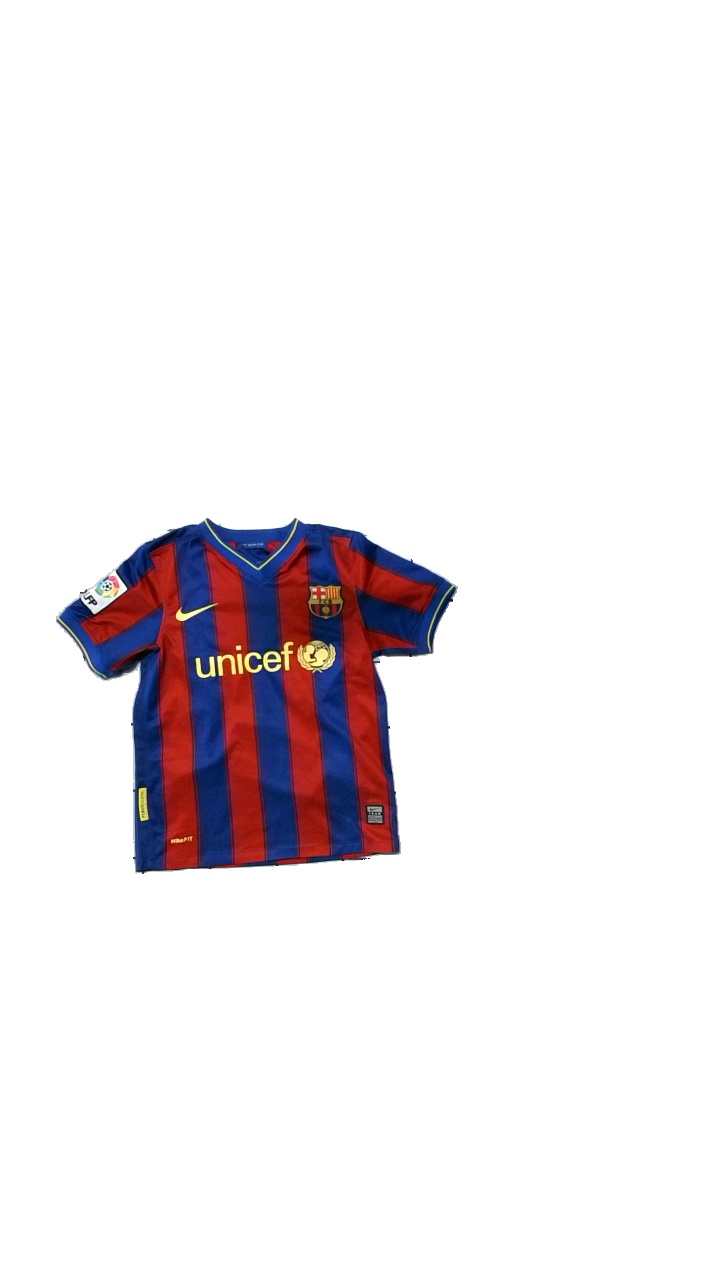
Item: T-shirt (Children)
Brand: Nike
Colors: Multicolor
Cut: None
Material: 100% polyester
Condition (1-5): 4
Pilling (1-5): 5
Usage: Reuse
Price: <50